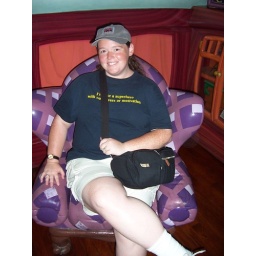
Me in a chair in Mickey's house